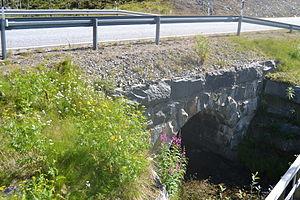
L'administration finlandaise des Ponts et chaussées a sélectionné 33 ponts caractéristiques de l'évolution des transports terrestres de ce pays. Ils sont désignés par les termes de museosilta par des panneaux spécifiques. Certains ponts sont rarissimes au niveau mondial comme le pont du Savukoski, pont en béton en arc sous-tendu à une seule articulation.